Javier Hernández

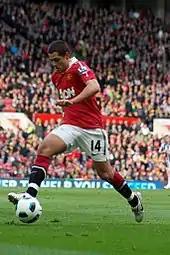
Hernández playing against West Brom at Old Trafford during the 2010–11 season

Hernández made his United debut on 28 July, coming on as a 63rd-minute substitute for Nani in the 2010 MLS All-Star Game at the NRG Stadium, Houston; he scored his first goal for the club 18 minutes later, lobbing the ball over Nick Rimando from just outside the area after a long through-ball from Darren Fletcher. Two days later, Hernández scored against Manchester United while playing in a friendly for his former club, C.D. Guadalajara, scoring the inaugural goal at their recently constructed stadium; he started the game in a Chivas jersey and scored the first goal after just eight minutes. He switched sides at half-time, but he was unable to prevent a 3–2 defeat for Manchester United. He scored for the third pre-season game in a row as he netted in a 7–1 victory over a League of Ireland XI at the newly built Aviva Stadium on 4 August.